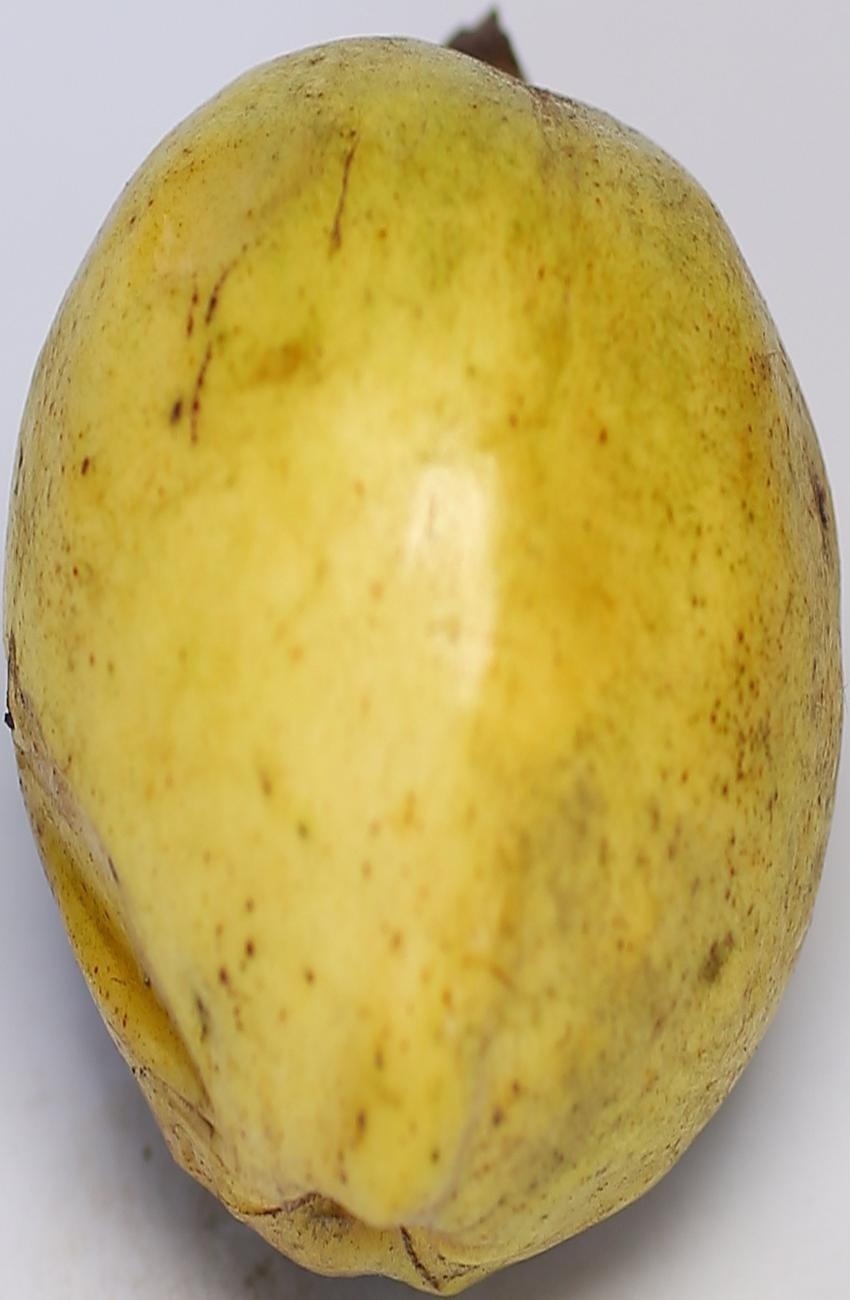
Maturity: ripe
Variety: thadhrami